Beibei Wang

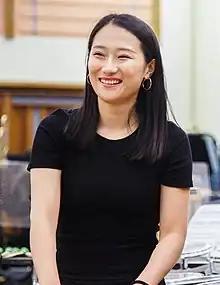
Wang in 2019

Beibei Wang is a Chinese percussionist living in London. She has been a soloist with the BBC Concert Orchestra and BBC Symphony Orchestra, among others. She was a jury member for the BBC Young Musician competition.